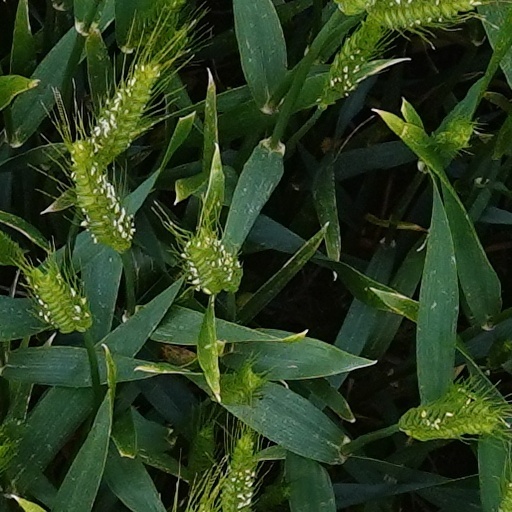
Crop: wheat